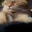
Label: cat